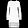
Label: Dress